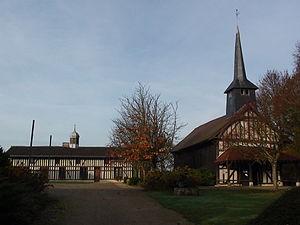
Sainte Marie du Lac Nuisement - Vieille église dans le musée du Der
Sainte-Marie-du-Lac-Nuisement est une commune française, située dans le département de la Marne en région Grand Est.
Le Village Musée du Der est un musée français d'histoire locale situé à Sainte-Marie-du-Lac-Nuisement, dans le département de la Marne en Champagne-Ardenne.